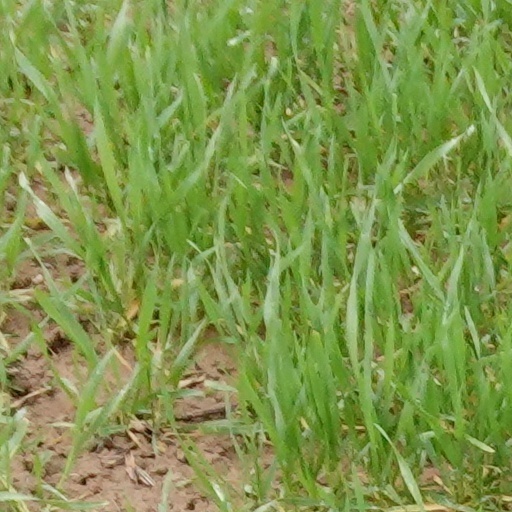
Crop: wheat